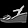
Label: Sandal